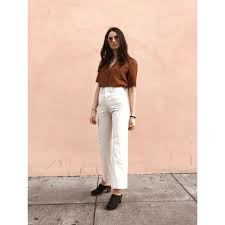
Label: Clog